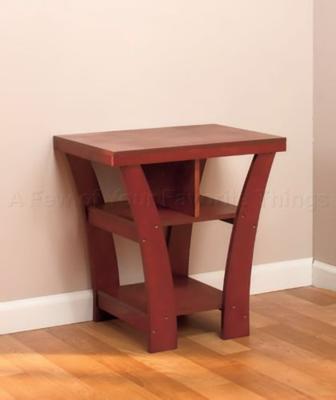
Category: table